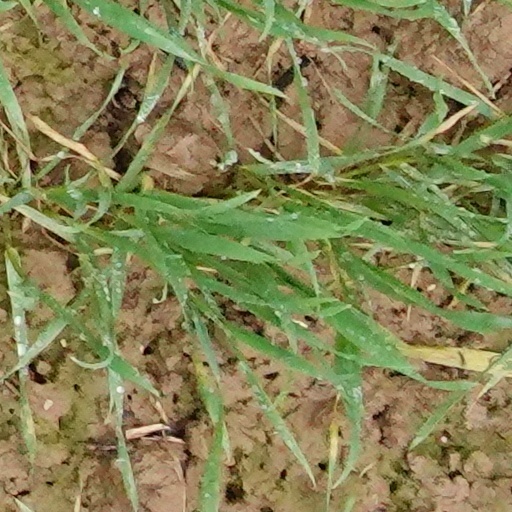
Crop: wheat